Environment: real
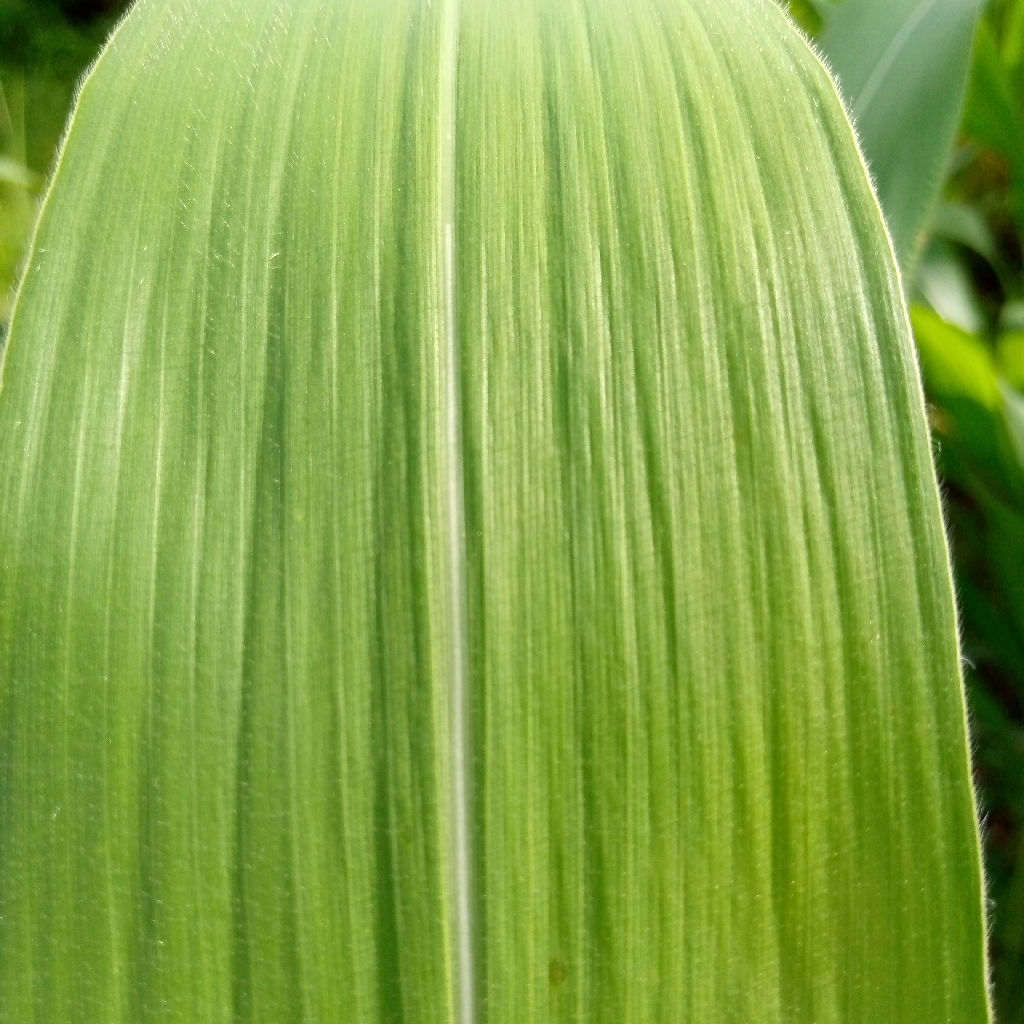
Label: healthy